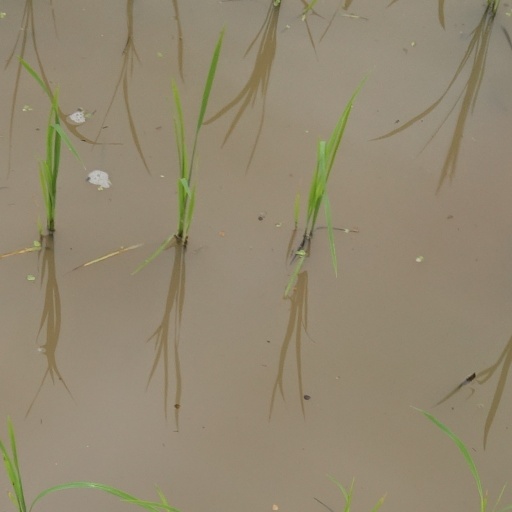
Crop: rice